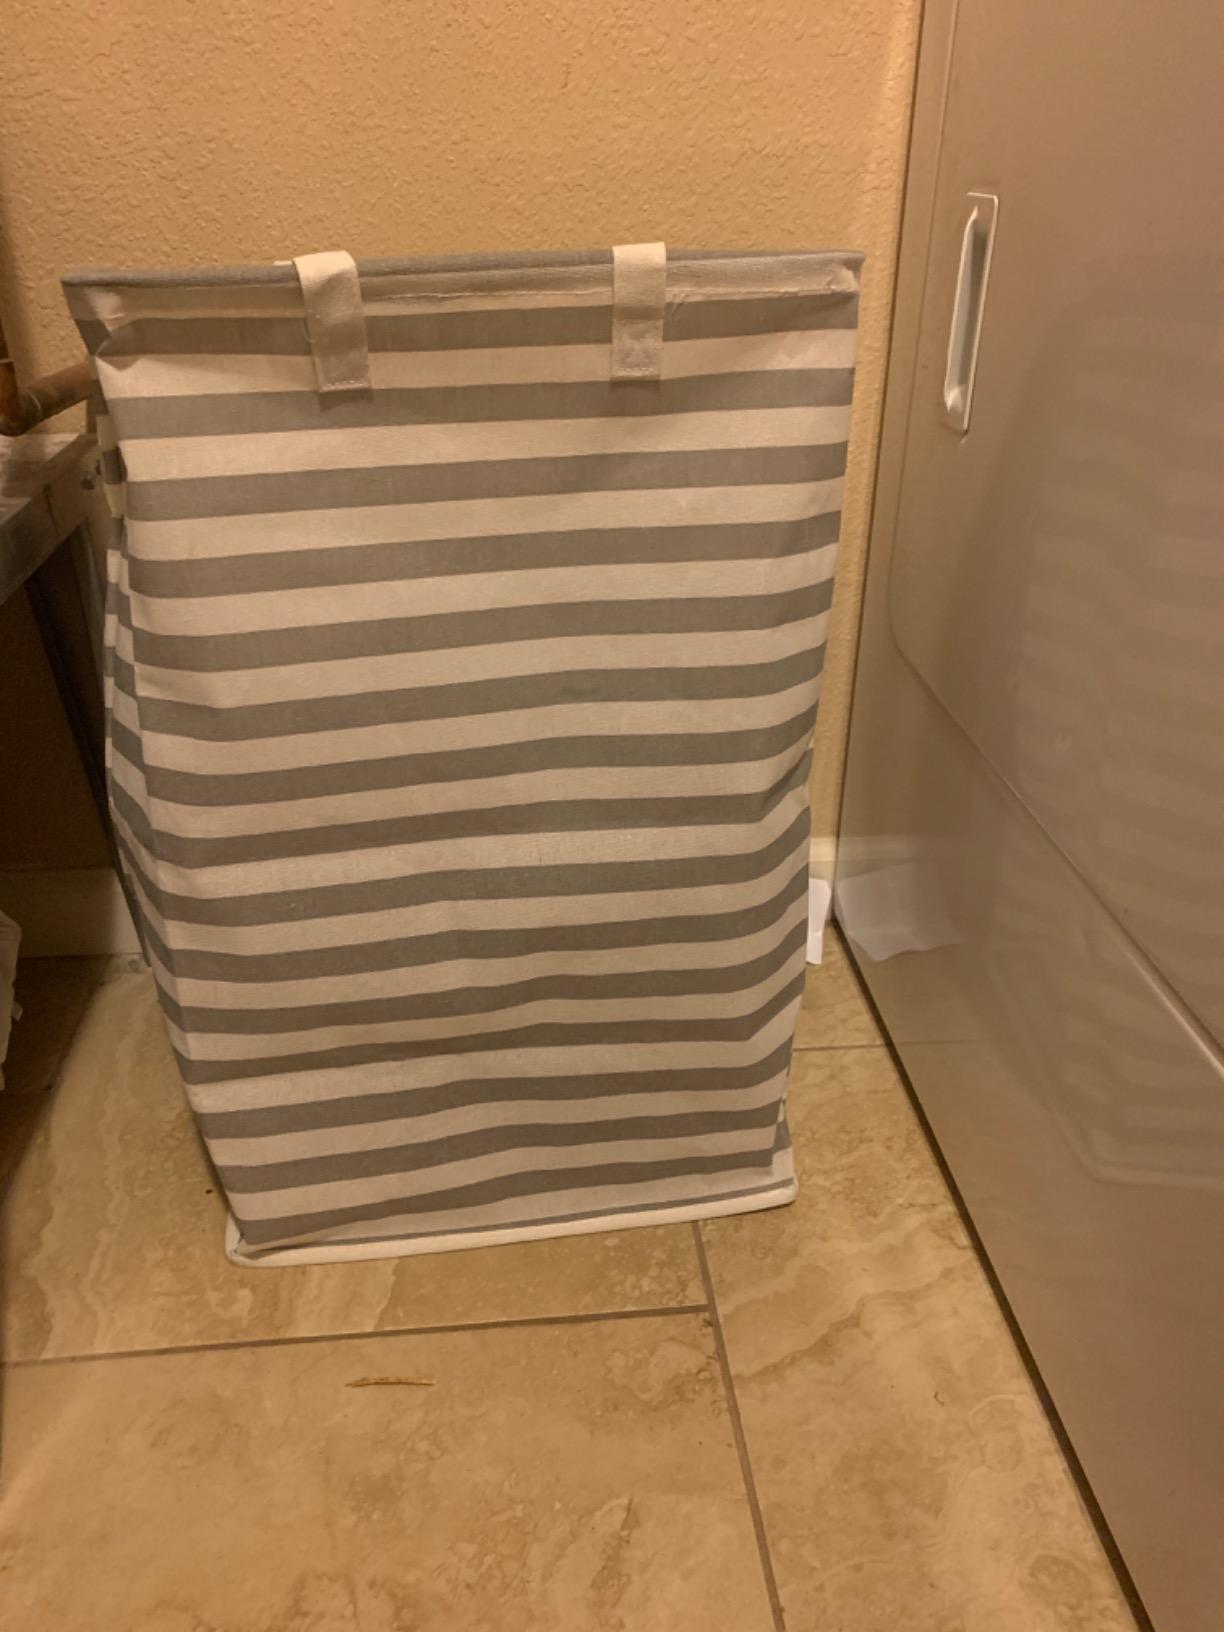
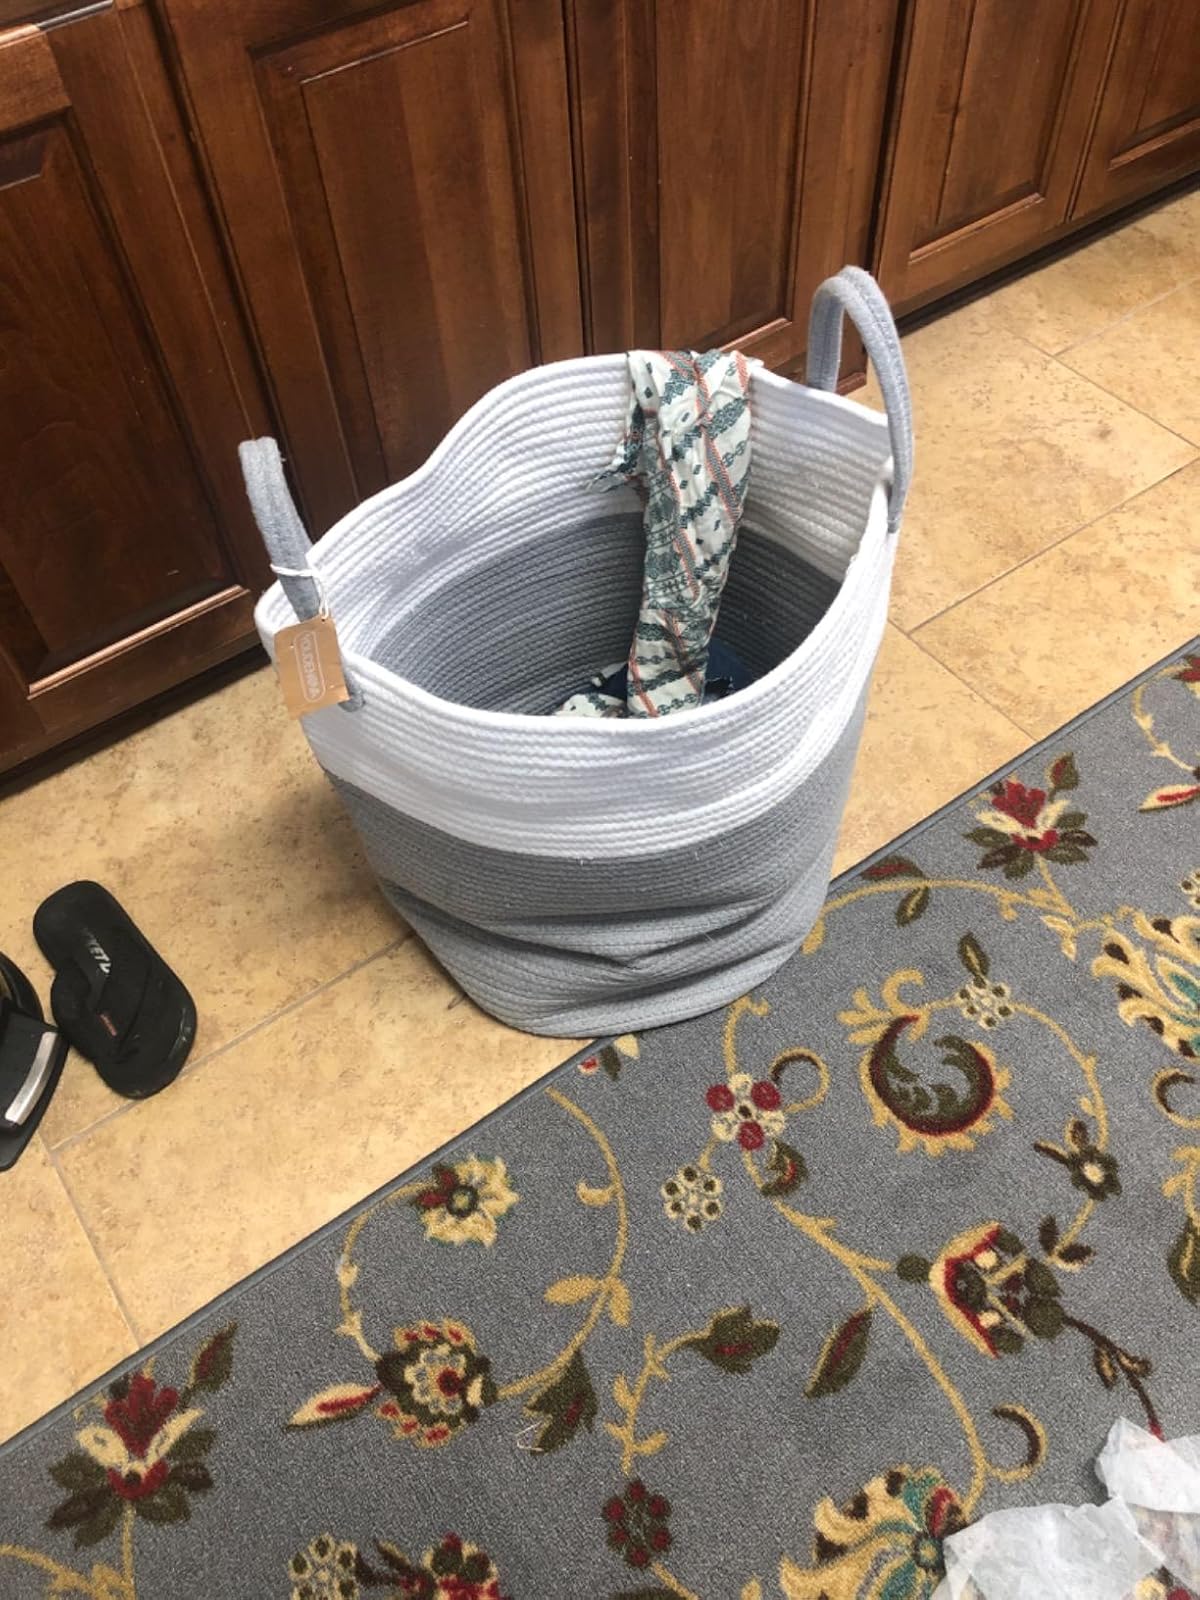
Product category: items_hamper
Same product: no